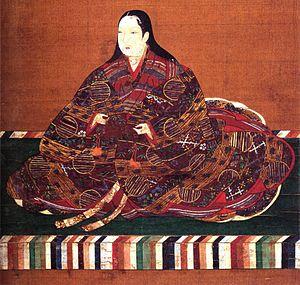
Yodo-dono, également appelée Yodogimi ou Chacha, née en 1567 ou en 1569 et morte le 4 ou 5 juin 1615, est une figure importante de la fin de l'époque Sengoku. Elle était concubine et deuxième épouse de Hideyoshi Toyotomi, qui était alors l'homme le plus puissant du Japon. Elle est également la mère de son fils et successeur, Hideyori. Après la mort de Hideyoshi, elle a gardé le deuil, elle est devenue nonne bouddhiste et a pris le nom de Daikōin.
Oichi no Kata, née en 1547 et morte le 14 juin 1583, est un personnage historique de la fin de la période Sengoku. Elle est connue principalement pour être la mère de trois filles - Yodo-Dono, Hatsu et Gō - qui ont épousé des grands de l'histoire du Japon.